Harriet E. Garrison

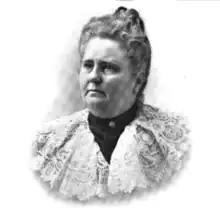

Harriet E. Garrison (October 20, 1848 – October 3, 1930) was an American physician and medical writer whose practice was based in Dixon, Illinois. She traveled widely and wrote on medical topics, presenting papers at medical conferences.